List of Chinese inventions

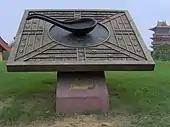
A model in Kaifeng of a Chinese ladle-and-bowl type compass used for geomancy in the Han dynasty (202 BC – 220 AD); the historical authenticity of the model has been questioned by Li Shu-hua (1954).

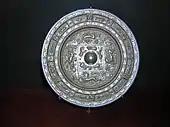
Bronze mirror of the Sui dynasty (581–618) showing the twelve divisions of the Chinese zodiac, the latter of which goes back to the Warring States period (403–221 BC) in China

Compass: Although an ancient hematite artifact from the Olmec era in Mexico dating from about 1000 BC indicates the possible use of the lodestone compass long before it was described in China, the Olmecs did not have iron, which the Chinese found could be magnetised by contact with lodestone. Descriptions of lodestone attracting iron were made in the "Guanzi", "Master Lu's Spring and Autumn Annals" and "Huainanzi". The Chinese by the Han dynasty (202 BC – 220 AD) began using north–south oriented lodestone ladle-and-bowl shaped compasses for divination and geomancy and not yet for navigation. The "Lunheng", written by Han dynasty writer, scientist, and philosopher Wang Chong (27 – c. 100 AD) stated in chapter 52: "This instrument resembles a spoon and when it is placed on a plate on the ground, the handle points to the south". There are, however, two other references under chapter 47 of the same text to the attractive power of a magnet according to Needham (1986), but Li Shu-hua (1954) considers it to be lodestone, and states that there is no explicit mention of a magnet in "Lunheng". The Chinese polymath Shen Kuo (1031–1095) of the Song dynasty (960–1279) was the first to accurately describe both magnetic declination (in discerning true north) and the magnetic needle compass in his "Dream Pool Essays" of 1088, and the Song dynasty writer Zhu Yu (fl. 12th century) was the first to mention use of the compass specifically for navigation at sea, in his book published in 1119. Even before this, however, the "Wujing Zongyao" military manuscript compiled by 1044 described a thermoremanence compass of heated iron or steel shaped as a fish and placed in a bowl of water which produced a weak magnetic force via remanence and induction; the "Wujing Zongyao" recorded that it was used as a pathfinder along with the mechanical south-pointing chariot.